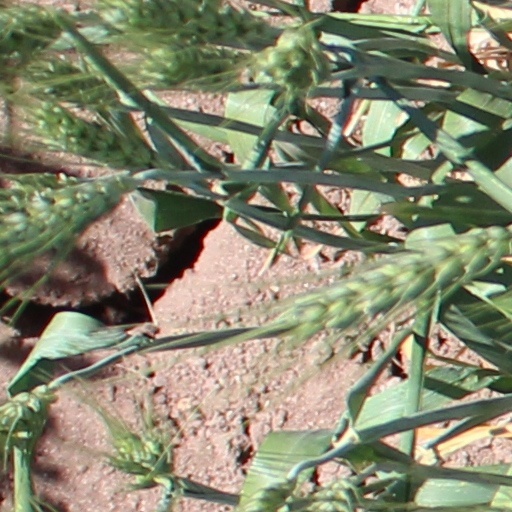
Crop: wheat